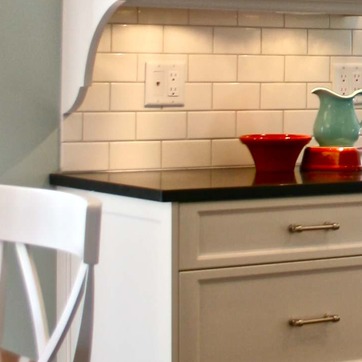
Material: polishedstone